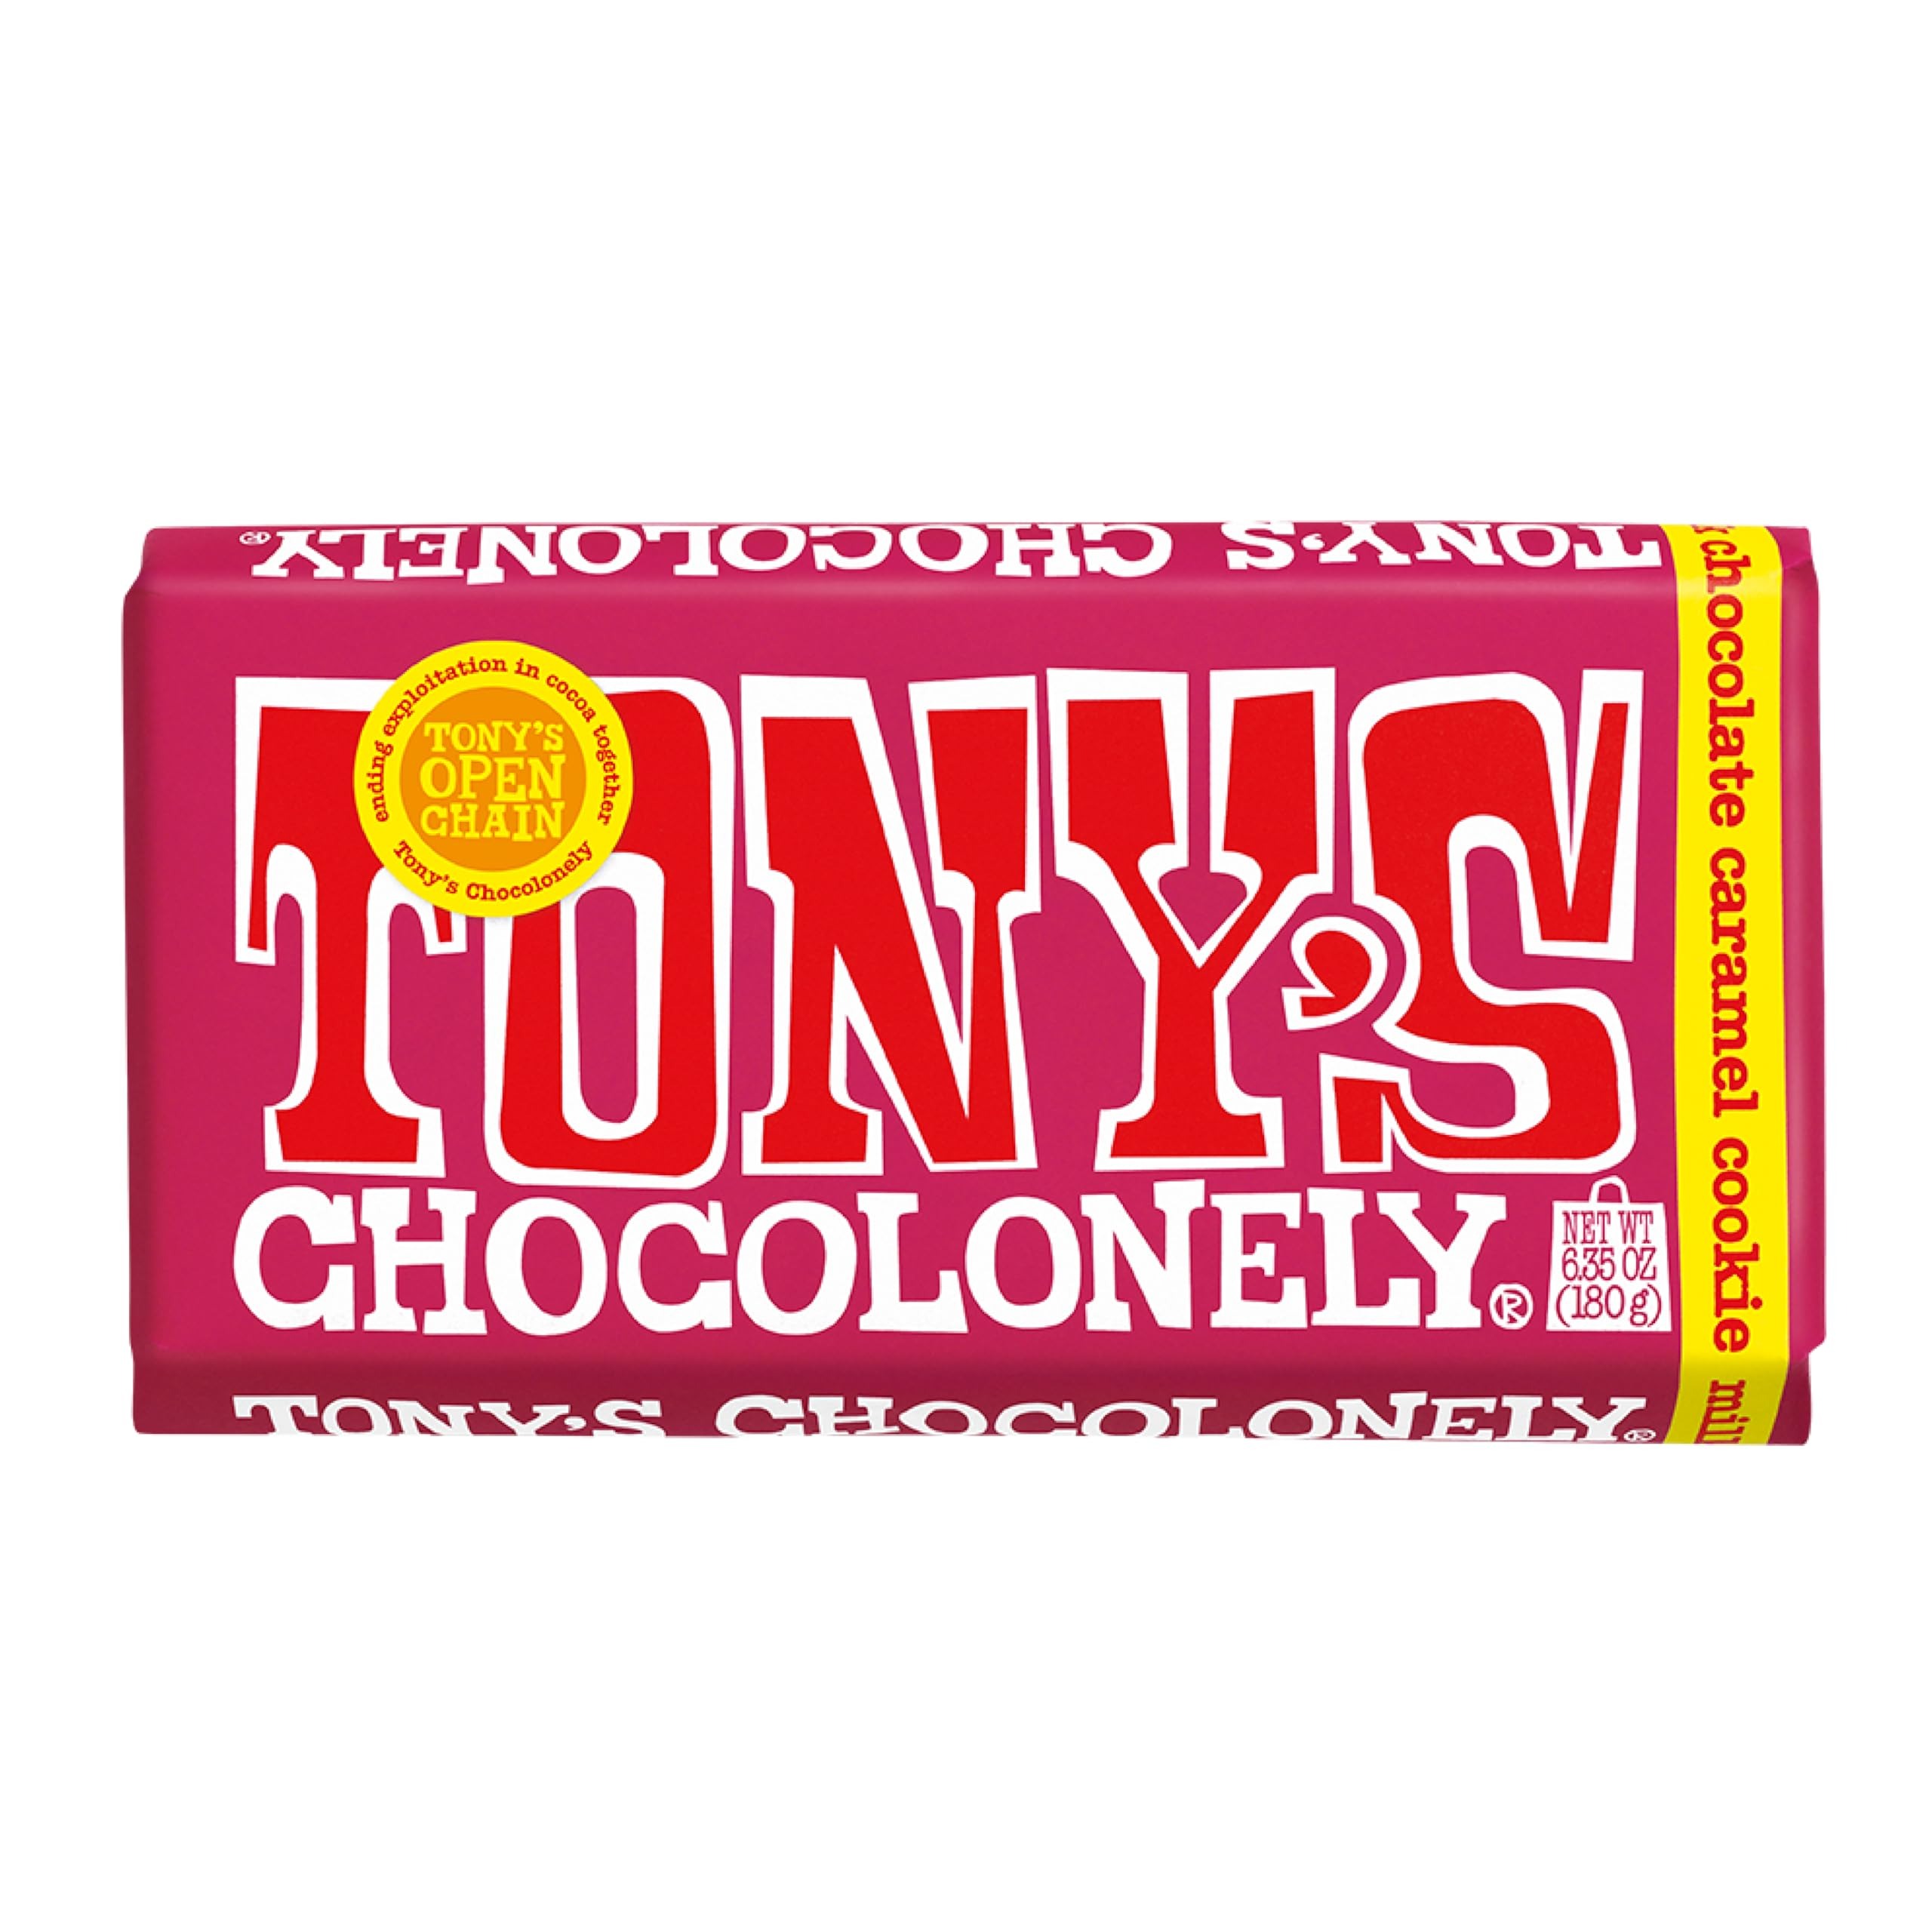
Item Name: Tony’s Chocolonely Belgian Milk Chocolate Candy Bar With Caramel & Cookie for Snacks, Chocolate Bar for Party Favors, Gifts, or Gift Basket, 32% Cacao, Made From Quality Fairtrade Cocoa, 6.35 Oz
Bullet Point 1: OUR MISSION TO END EXPLOITATION IN THE COCOA INDUSTRY: Tony’s Chocolonely exists to address the systemic issues in cocoa production. By sourcing directly from West Africa, we aim to end child labor, forced labor, and environmental harm. Every bar you buy supports our mission to create a cocoa industry free from exploitation.
Bullet Point 2: UNEQUALLY DIVIDED PIECES: Tony’s Chocolonely candy bars come with unequally divided pieces—on purpose! It’s our way of highlighting the inequality in the cocoa industry. While most bars are perfectly even, we think a little imperfection is a sweet reminder that fairness in cocoa production is still a work in progress. Enjoy a delicious snack with a purpose!
Bullet Point 3: CRUNCH, CHEWY, CARAMEL GOODNESS: Tony’s Milk Chocolate Caramel Cookie Bar is a perfect mix of creamy milk chocolate, crunchy cookie bits, and chewy, buttery caramel. Every bite is an indulgent, mouthwatering experience with the perfect balance of sweet, crunchy, and chewy. It’s the kind of chocolate that keeps you coming back for more—without a doubt, the ultimate caramel and cookie fan’s dream!
Bullet Point 4: TONY’S 5 SOURCING PRINCIPLES: Tony’s Chocolonely upholds 5 key sourcing principles to support ethical and sustainable cocoa production: traceable beans for full transparency, paying a higher price to help farmers earn a living income, fostering long term partnerships with farmers, empowering strong farmers through better practices, and uplifting productivity and quality for sustainable growth.
Bullet Point 5: JOIN THE MOVEMENT, MAKE A DIFFERENCE WITH EVERY BITE: As a ChocoFan you can support chocolate made with ethically sourced cocoa. Choose consciously, support campaigns, and advocate for transparency in the cocoa industry. When you purchase Tony’s Chocolonely, you’re helping drive change to end exploitation in cocoa production.
Value: 1.0
Unit: Count

Price: 9.99